United Nations Security Council Resolution 637

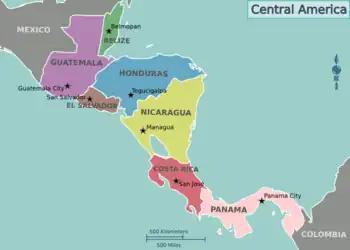
Central America

United Nations Security Council Resolution 637 was adopted unanimously on 27 July 1989. After recalling Resolution 530 (1983) and Resolution 562 (1985) and numerous General Assembly resolutions, the Security Council commended the desire for peace in Central America noting the Joint Declaration made by the Presidents of Central American nations in 1988 and 1989.